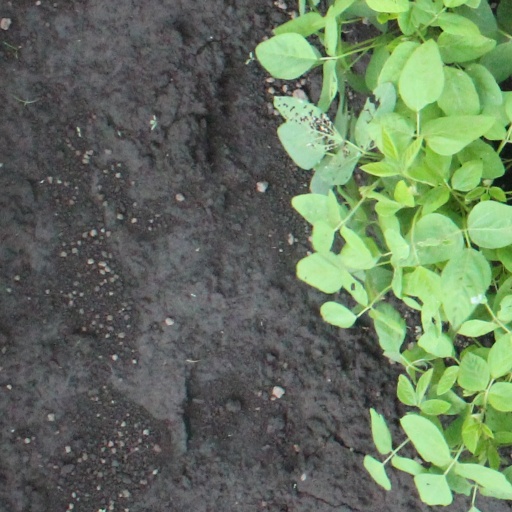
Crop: soybean